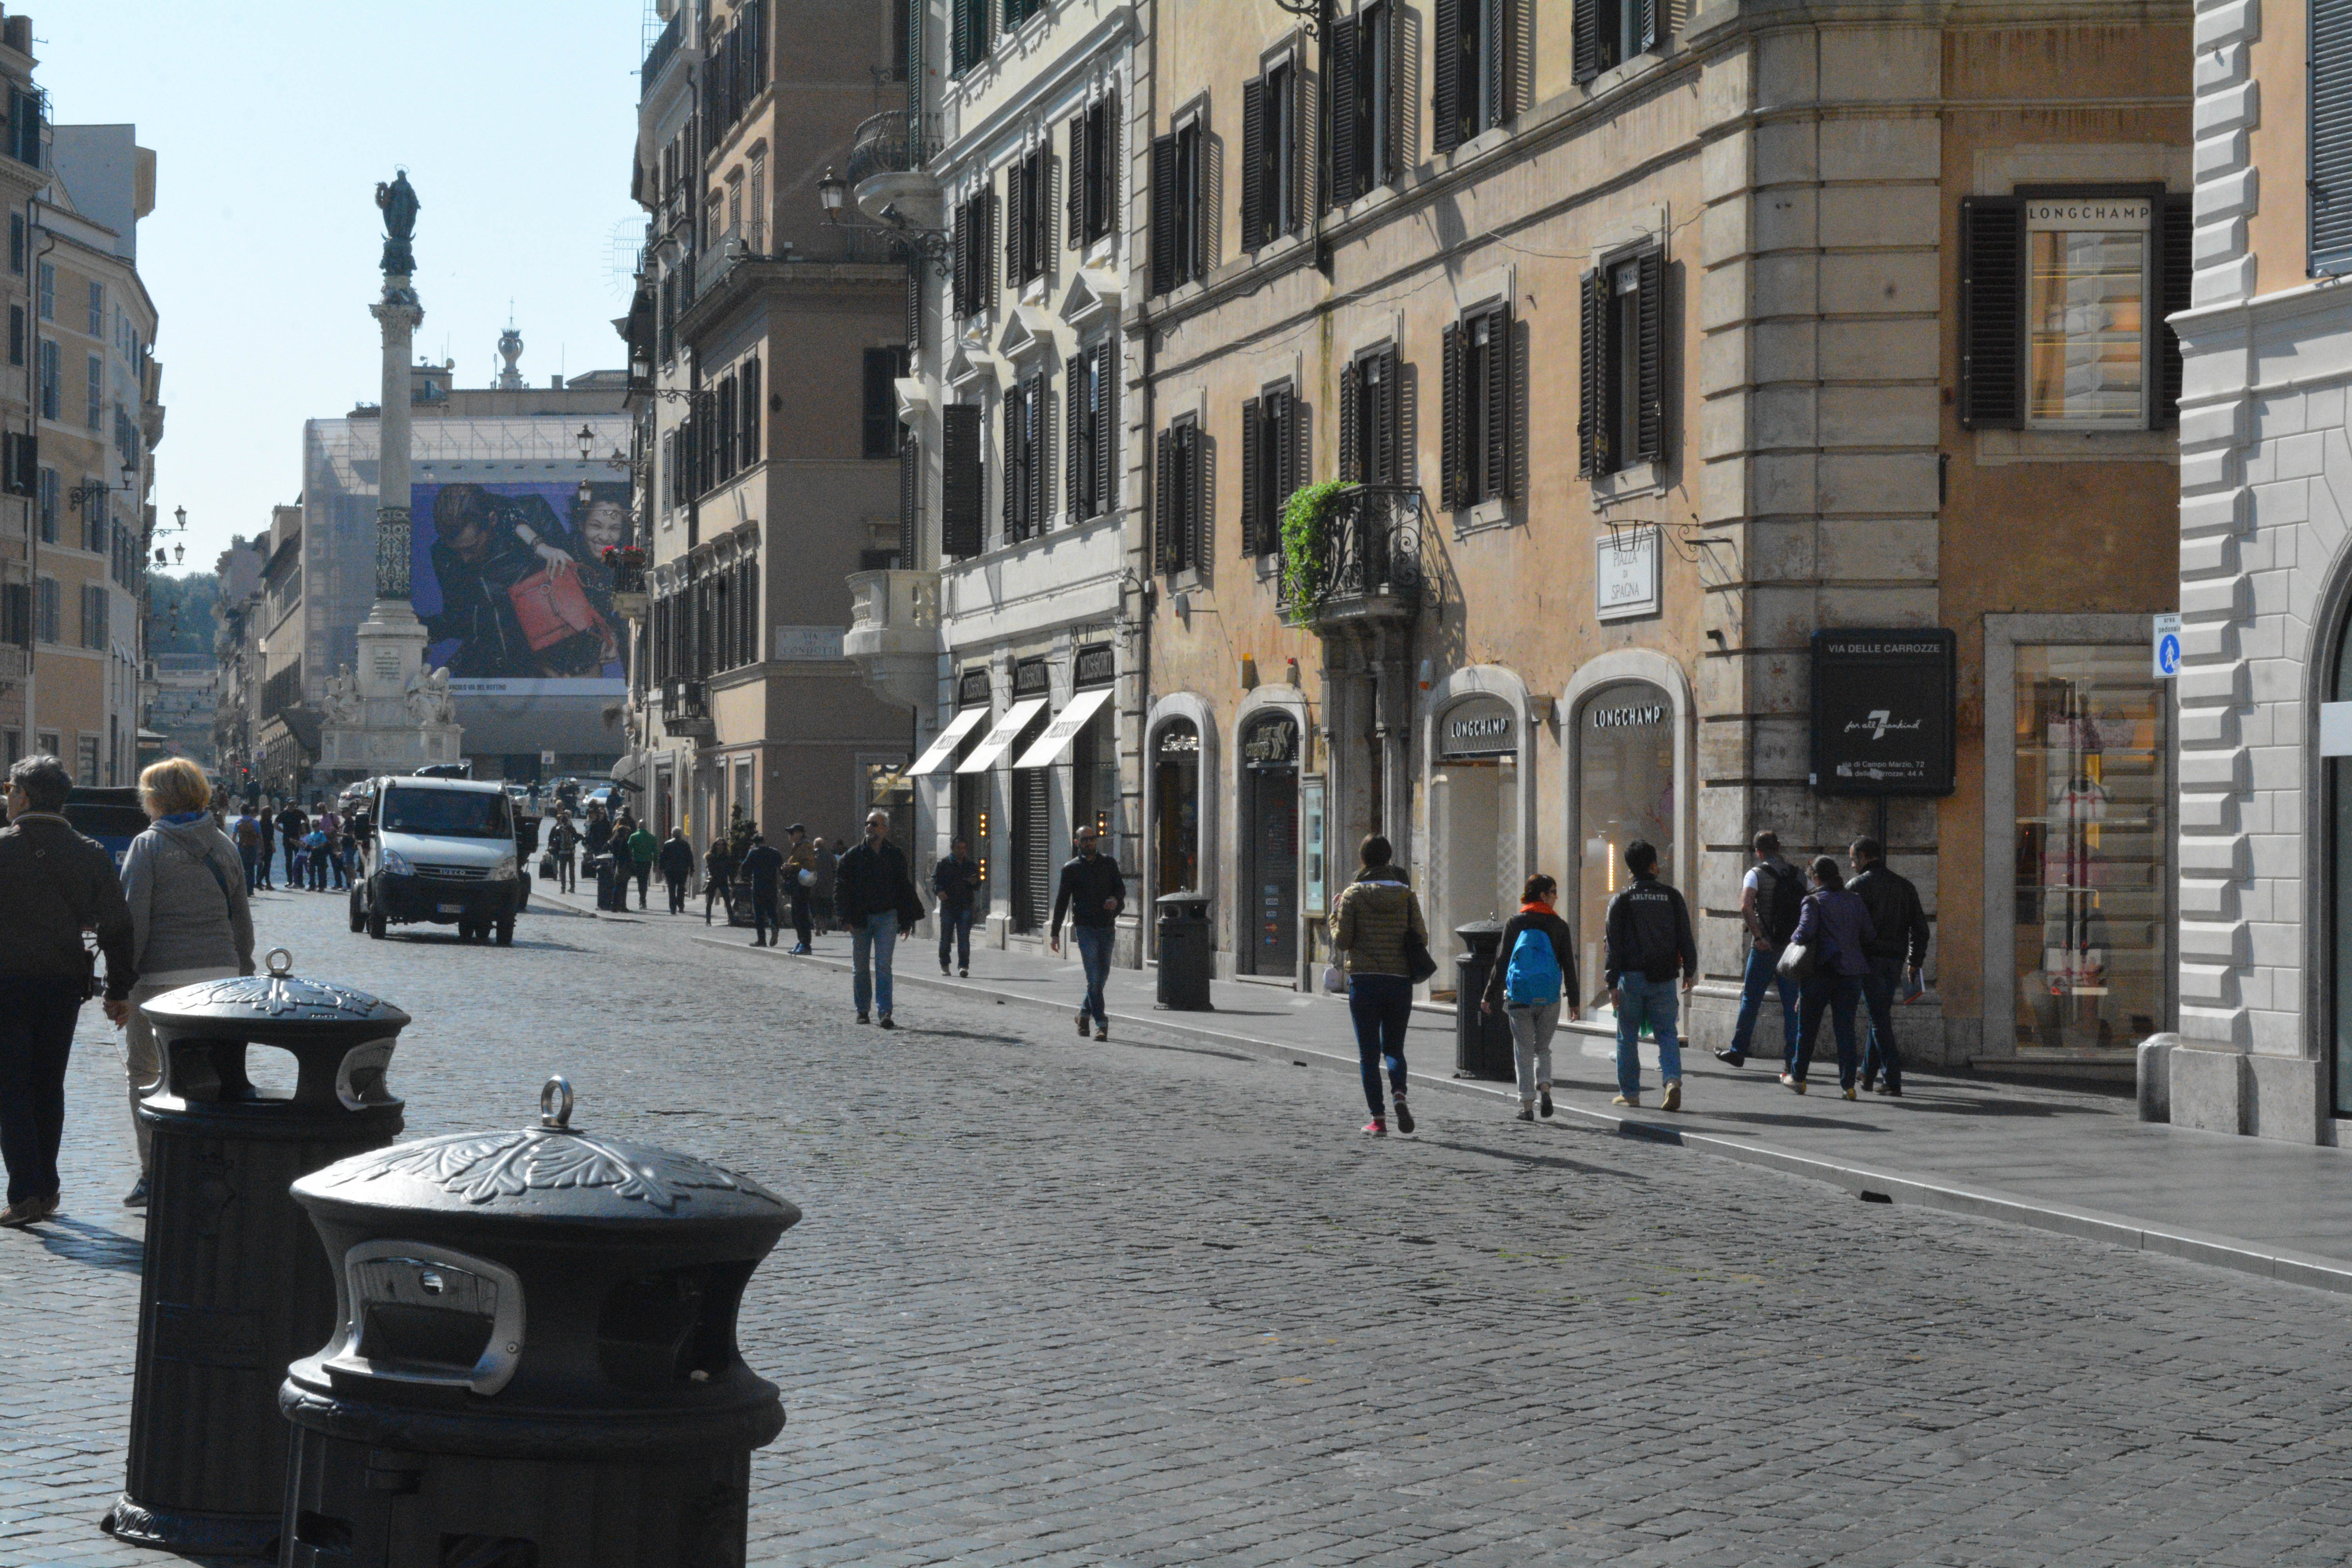
pedestrian, road, street, town, city, downtown, plaza, town square, neighbourhood, human settlement